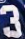
Number: 3